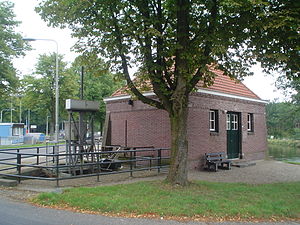
Nederweert / Galleri
Nederweert er en kommune og en by, beliggende i den sydlige provins Limburg i Nederlandene. Kommunens areal er på 101,78 km², og indbyggertallet er på 16.786 pr. 1. april 2016.